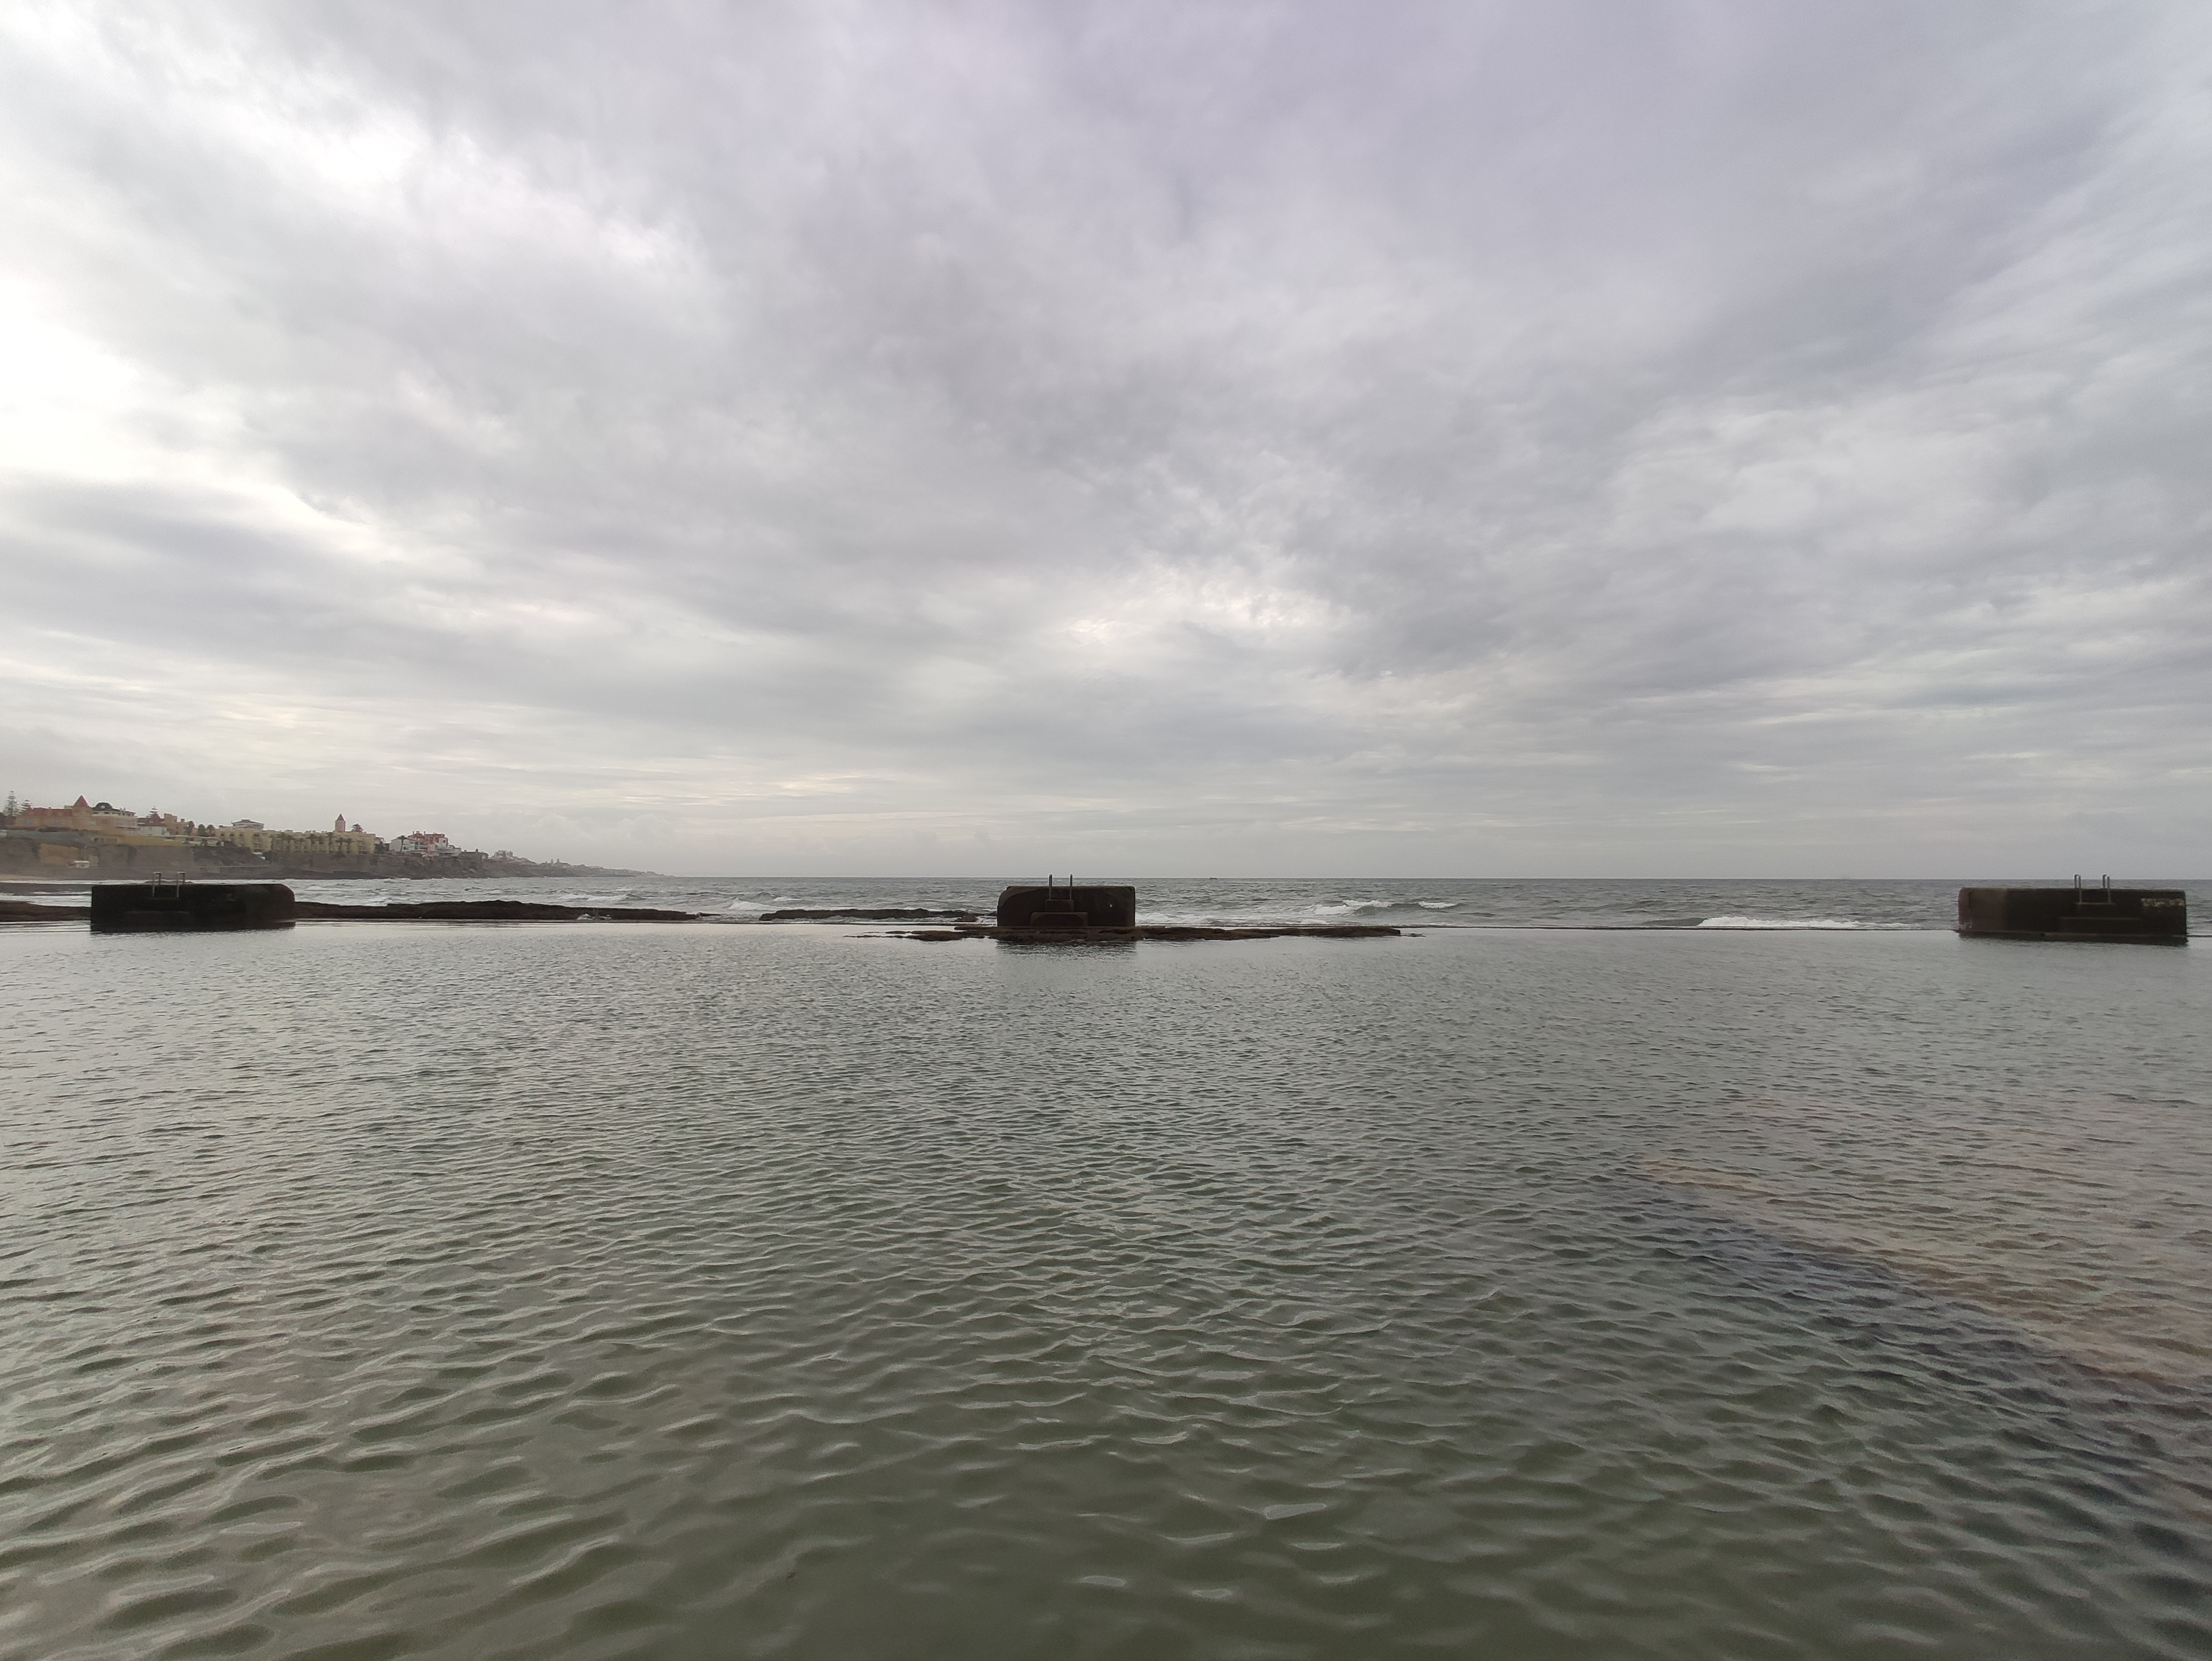
sea, cascais, sky, body of water, water, cloud, water resources, horizon, ocean, calm, waterway, river, coast, morning, coastal and oceanic landforms, shore, lake, vacation, bay, sound, mountain, channel, meteorological phenomenon, bank, loch, city, reflection, beach, tourism, vehicle, boat, inlet, reservoir